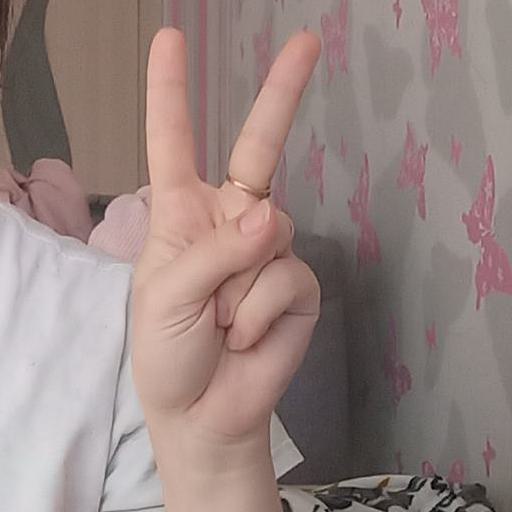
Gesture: peace